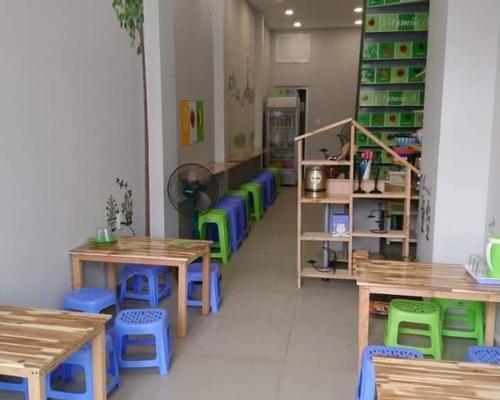
ở giữa cửa hàng có sự xuất hiện của một cái giá đựng đồ làm bằng gỗ